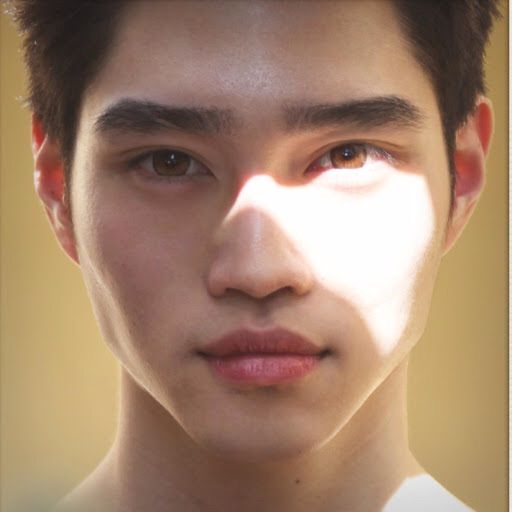
Portrait style: Real Portrait